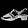
Label: Sandal